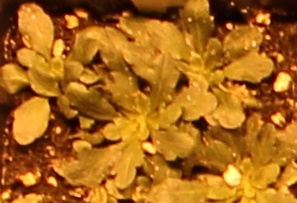
Label: Horseweed